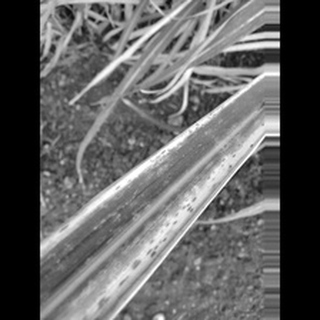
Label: sugarcane_rust